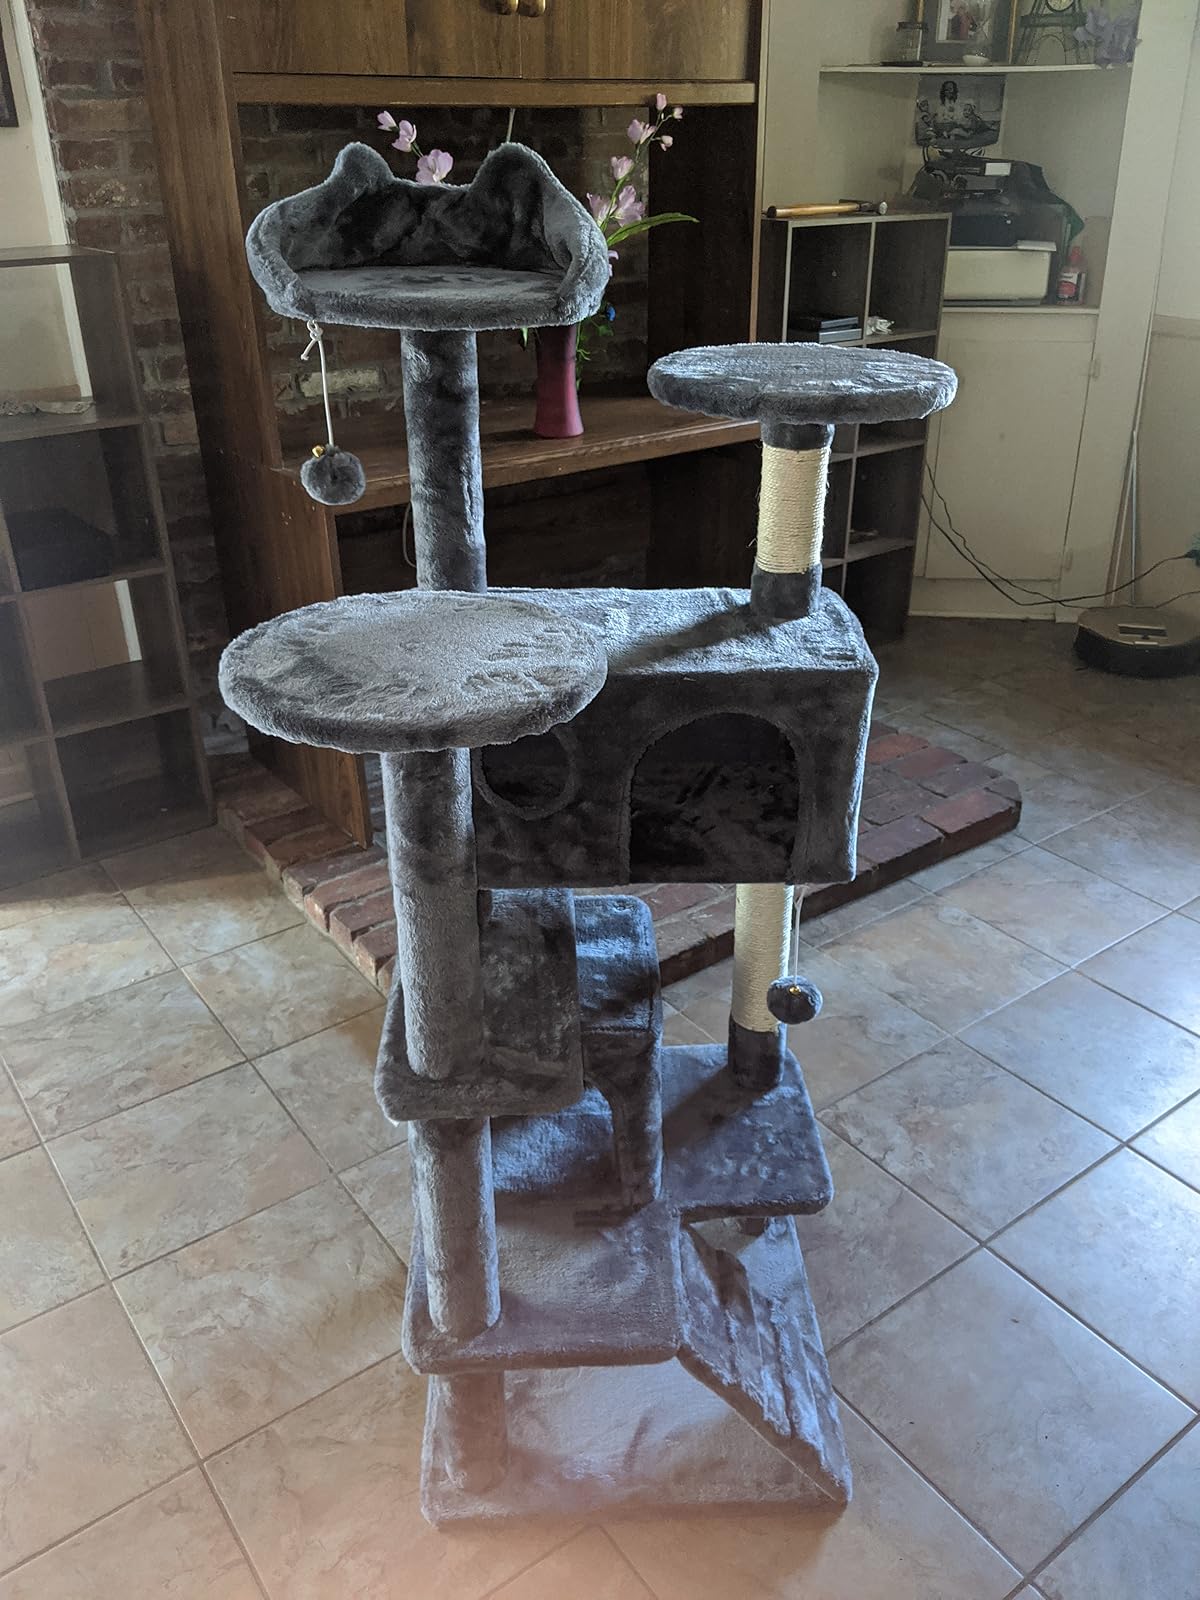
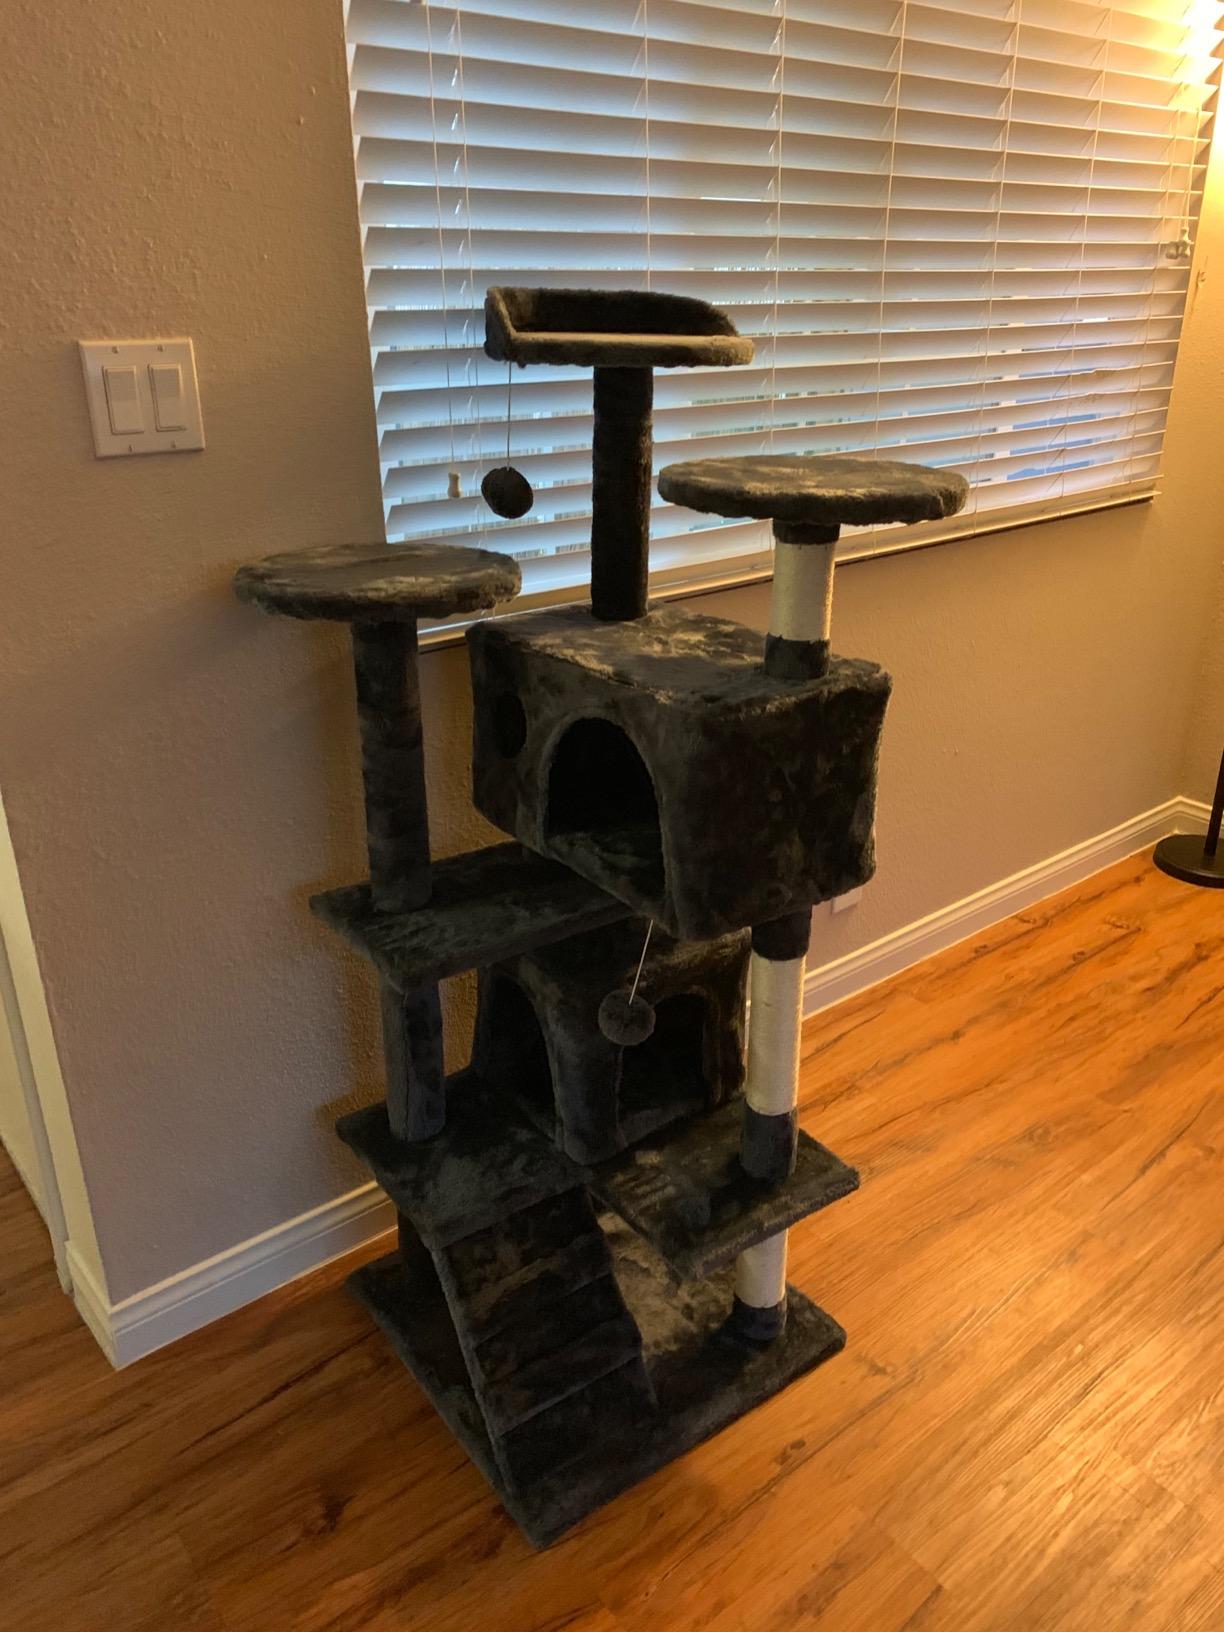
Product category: items_cat tree
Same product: yes